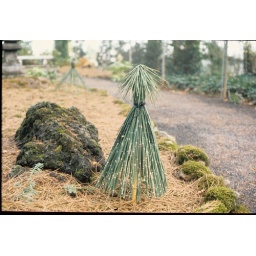
&lt;b&gt;Dec., 69&lt;/b&gt;|| Pine straw covering the moss. Note little tents to protect plants in winter made of the horsetail grass